Energy storage

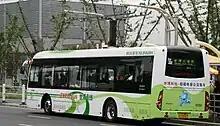
One of a fleet of electric capabuses powered by supercapacitors, at a quick-charge station-bus stop, in service during Expo 2010 Shanghai China. Charging rails can be seen suspended over the bus.

A rechargeable battery comprises one or more electrochemical cells. It is known as a 'secondary cell' because its electrochemical reactions are electrically reversible. Rechargeable batteries come in many shapes and sizes, ranging from button cells to megawatt grid systems.